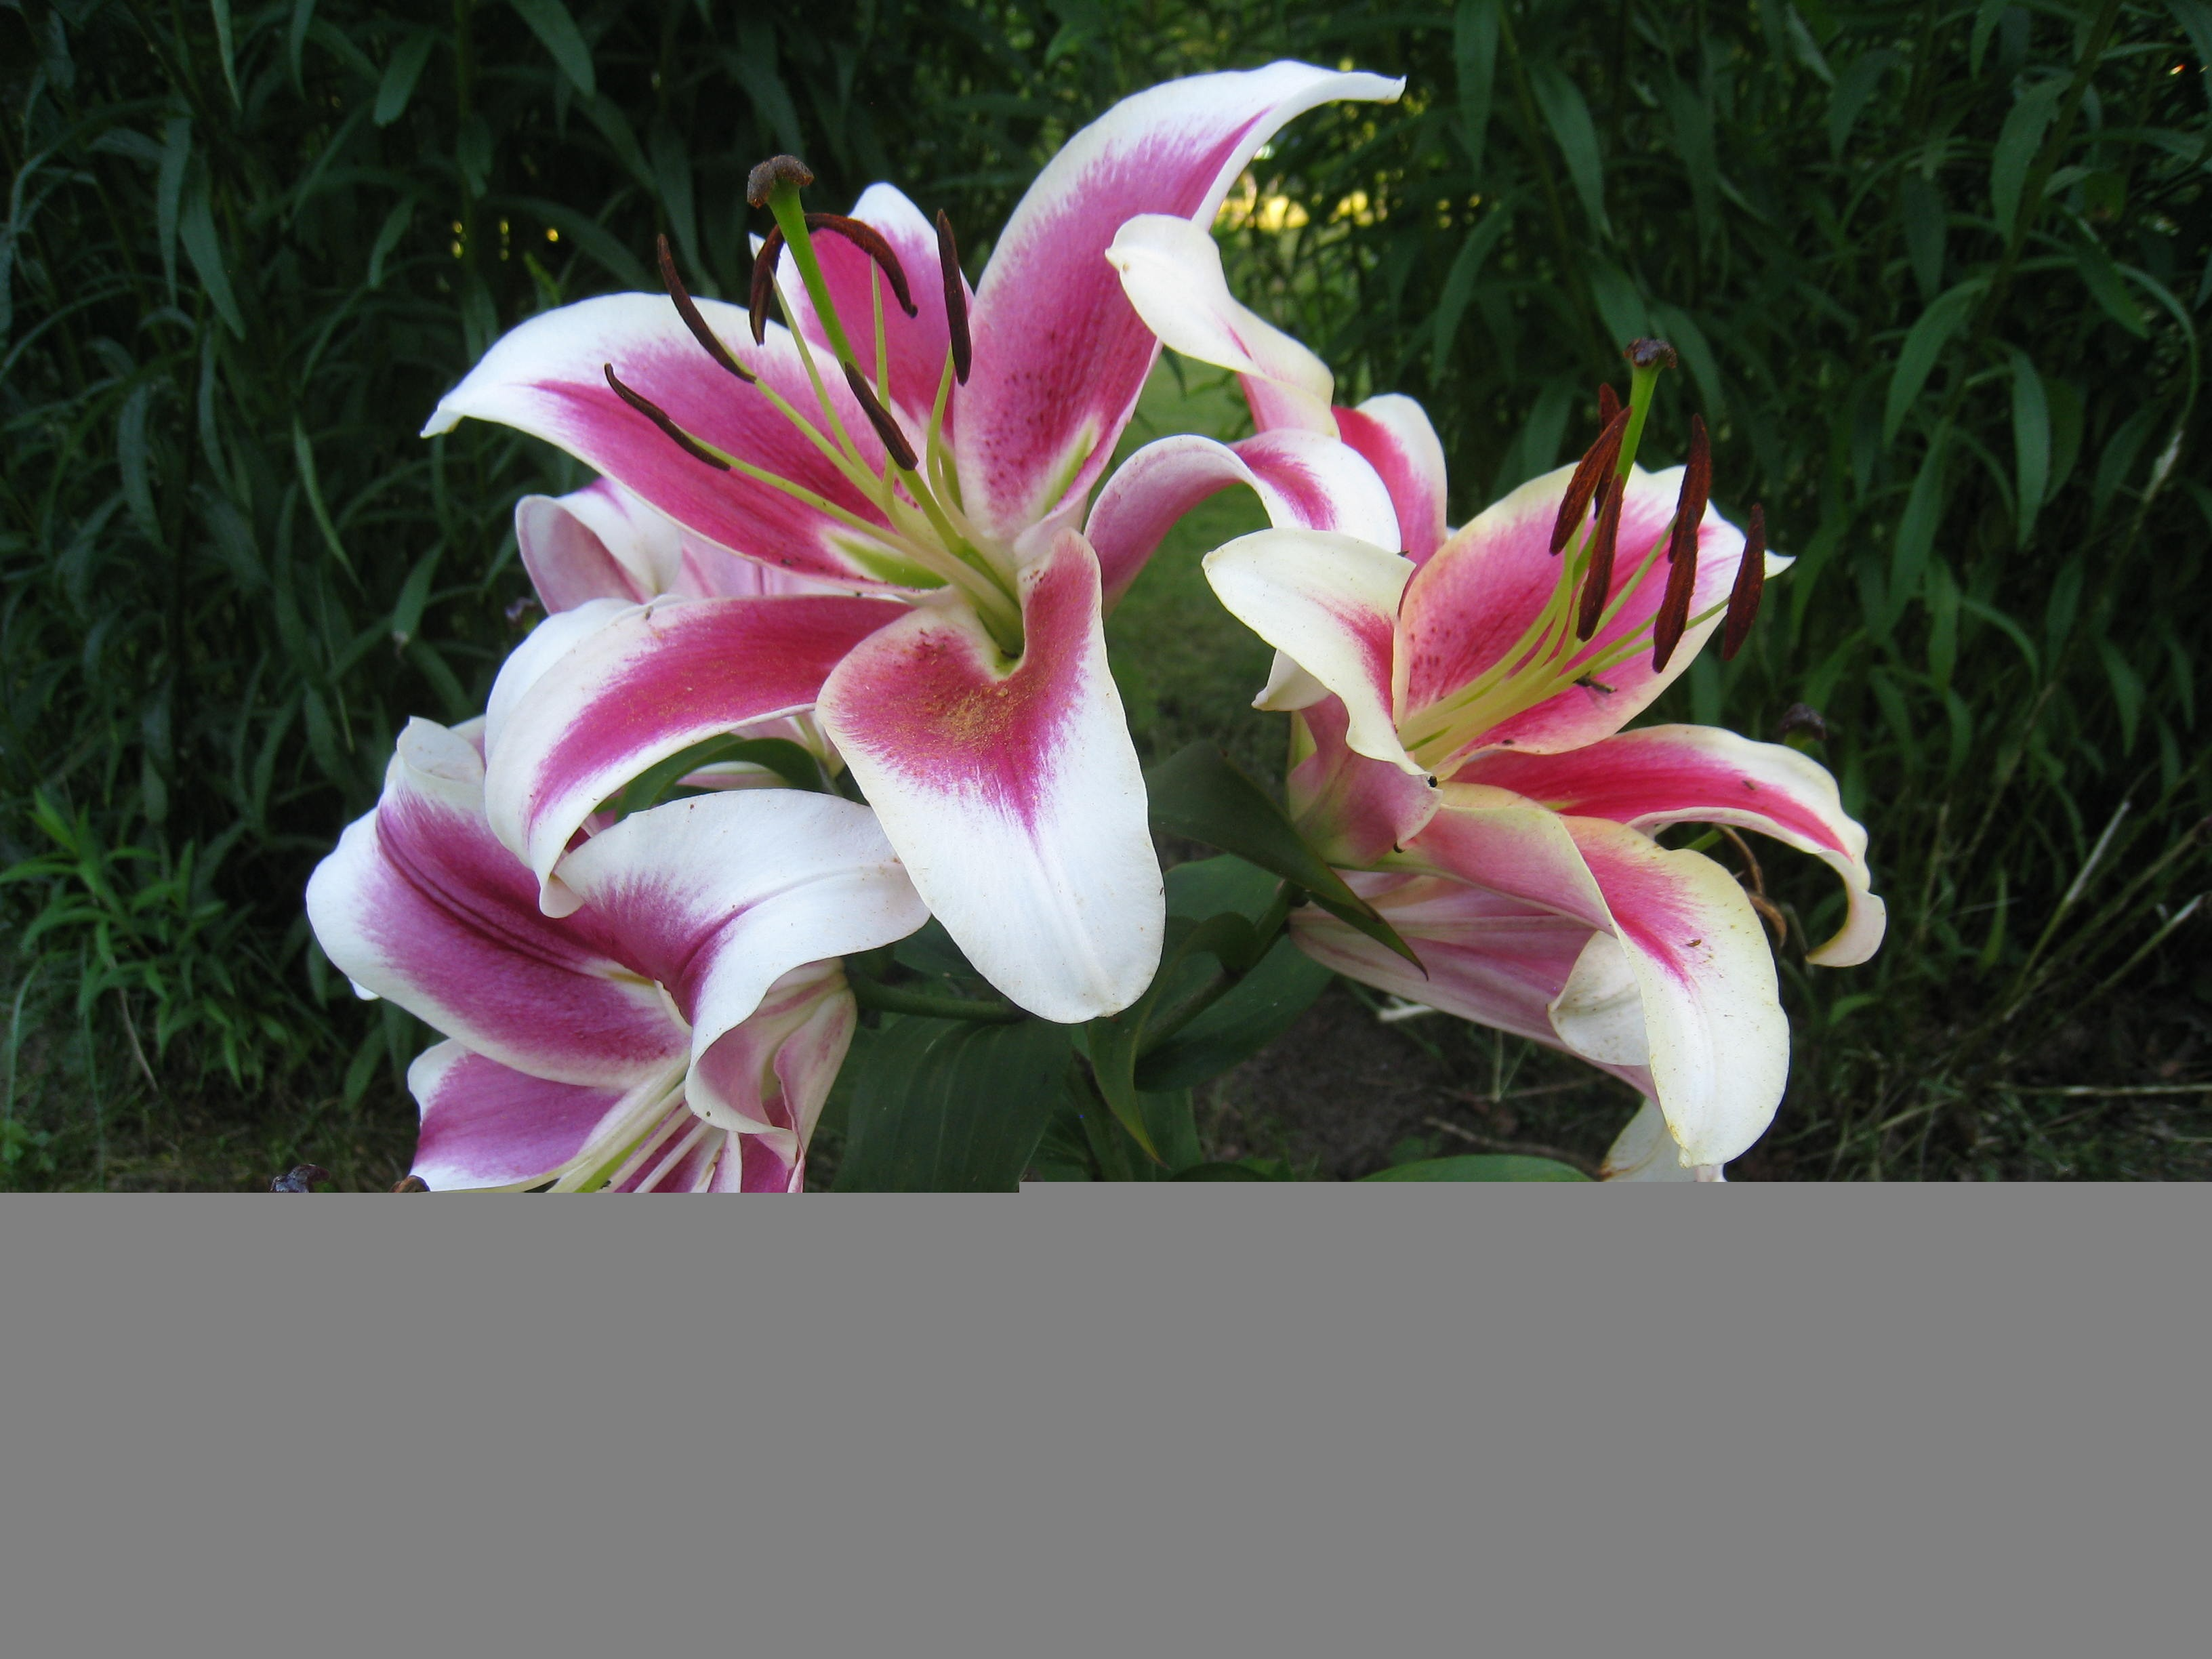
plant, flower, petal, summer, green, botany, garden, flora, colors, shrub, lilies, lily, floristry, fragrance, flowering plant, flower bouquet, land plant, amaryllis belladonna